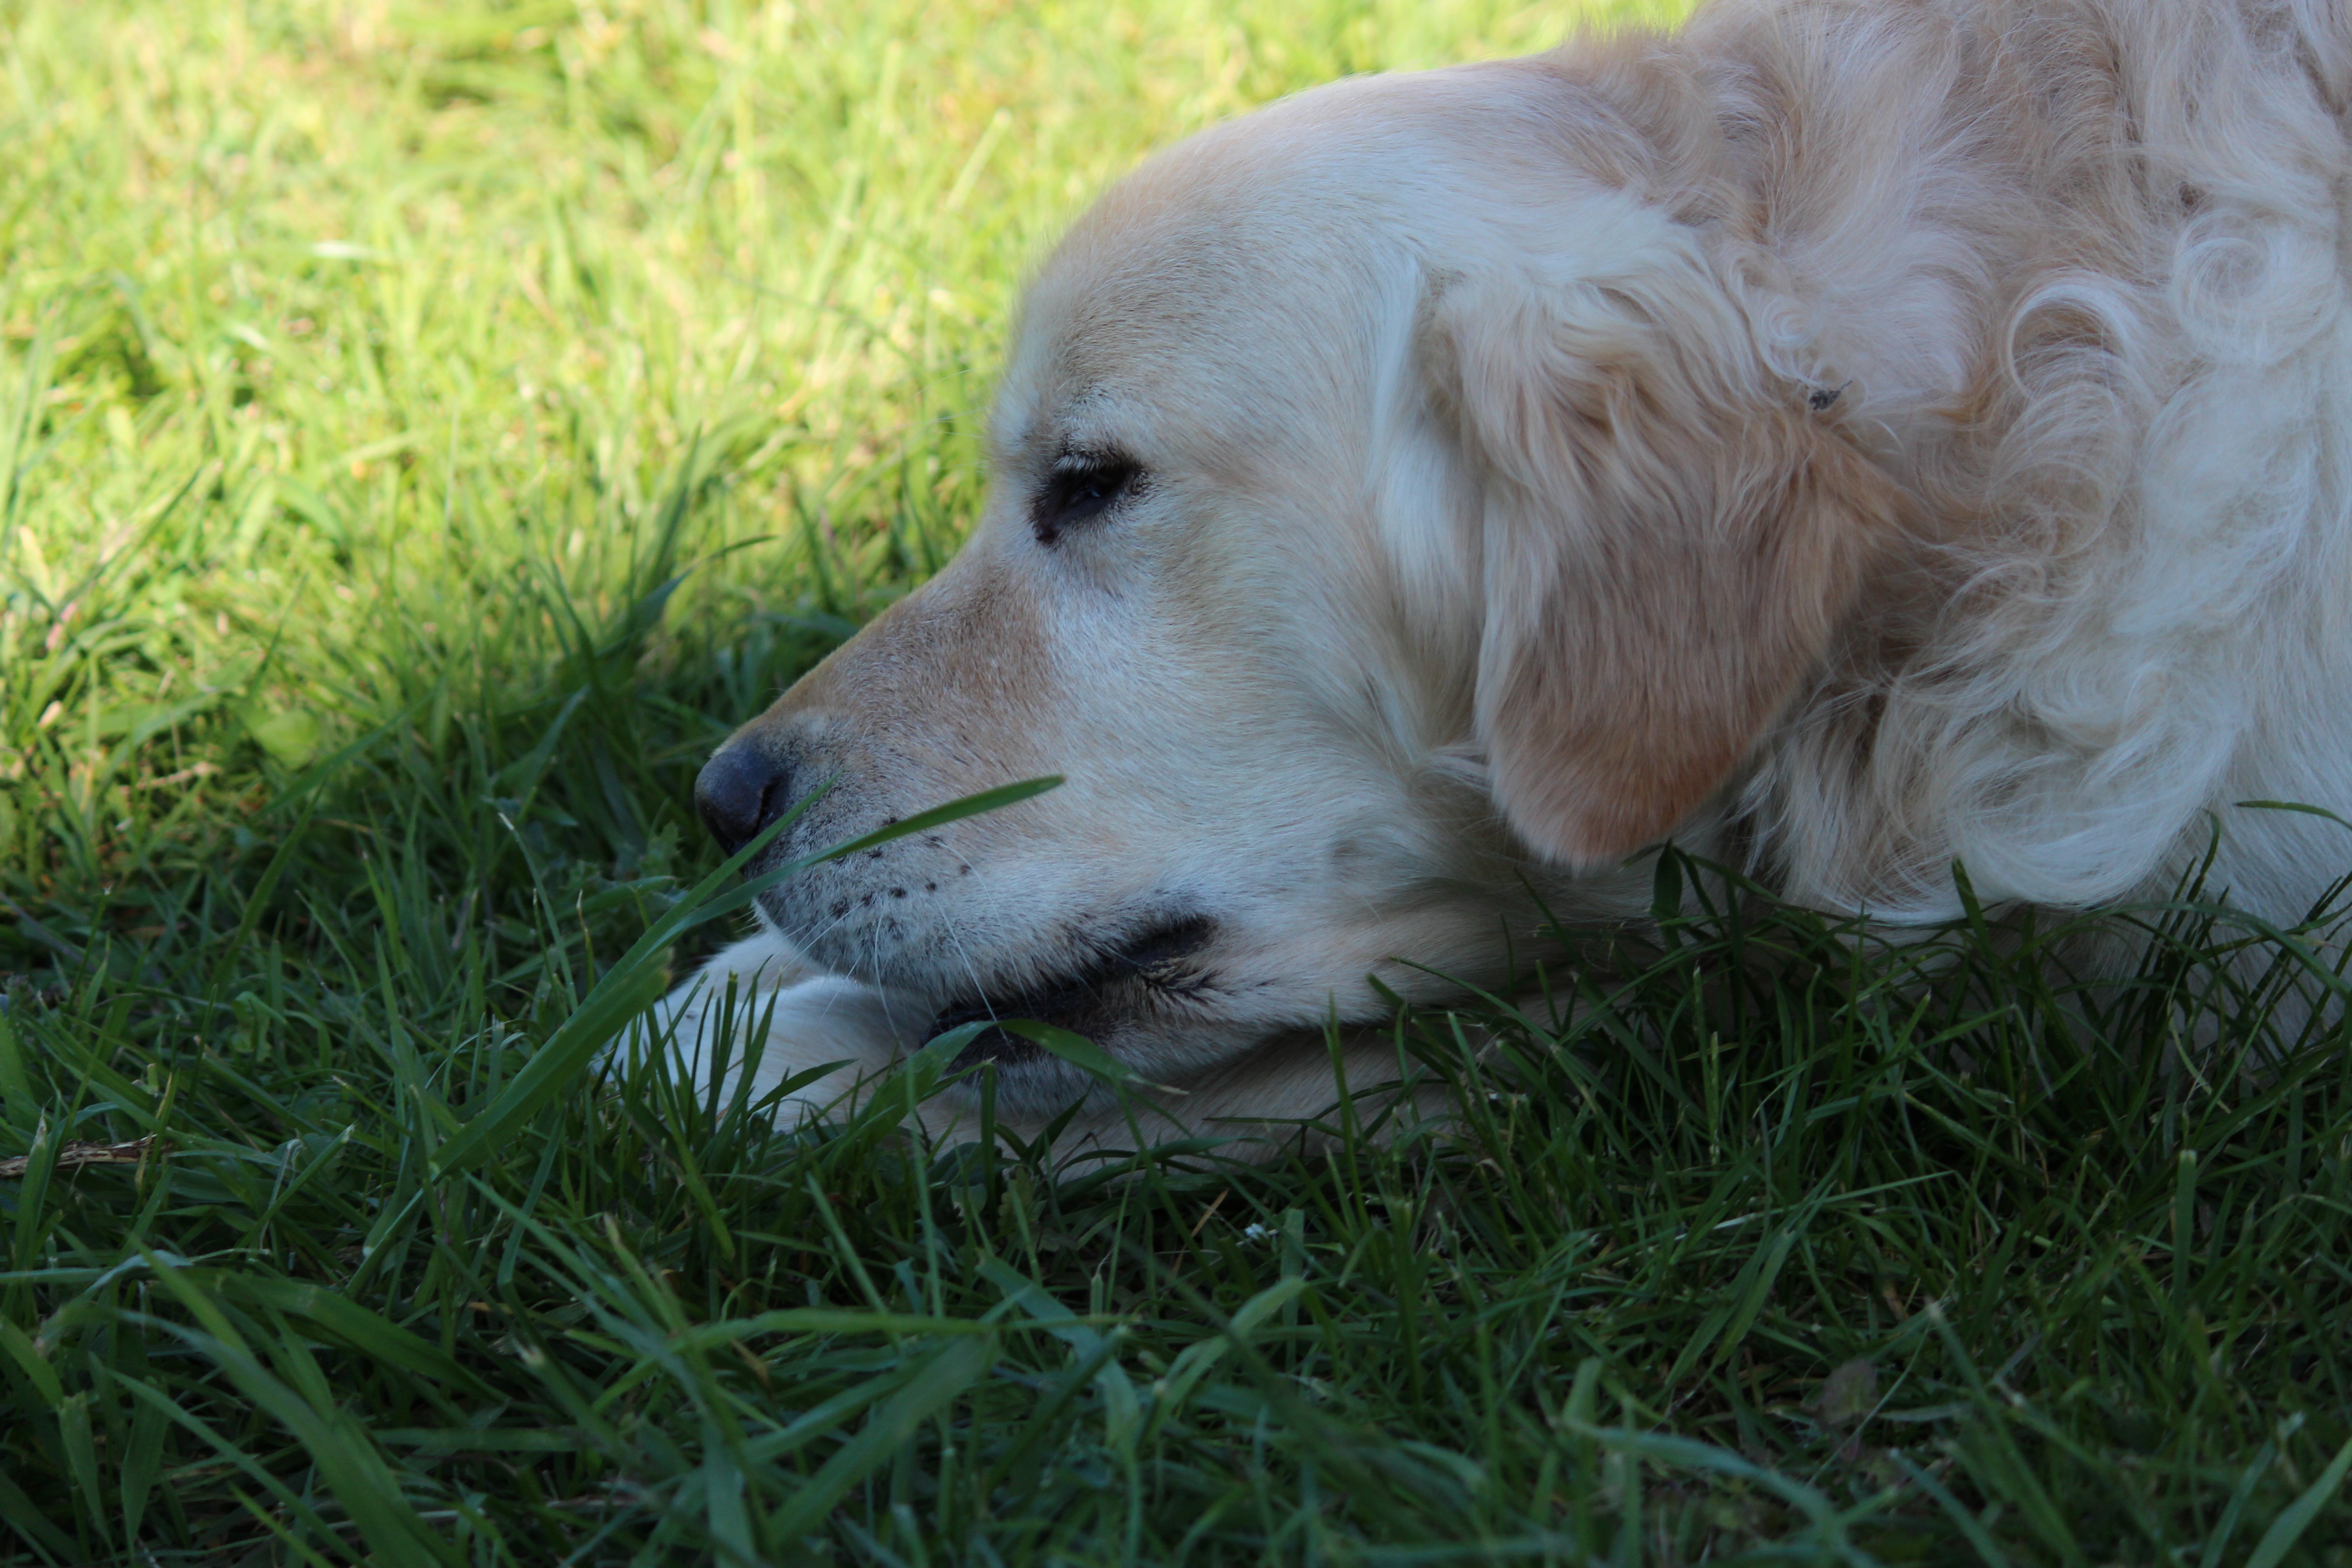
grass, puppy, dog, mammal, golden retriever, vertebrate, labrador retriever, dog breed, retriever, young dog, small dog, lazy dog, dog like mammal, carnivoran